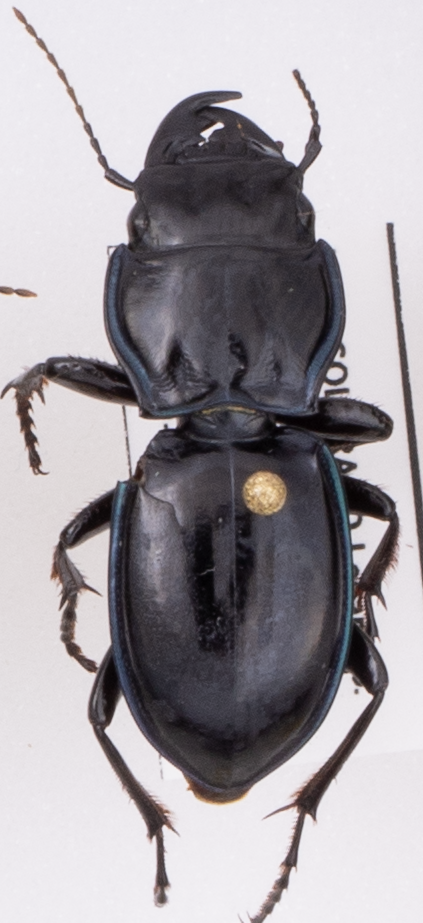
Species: Pasimachus elongatus
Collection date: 2022-08-24
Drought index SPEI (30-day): -0.786
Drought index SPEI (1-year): -1.578
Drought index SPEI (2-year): -1.69